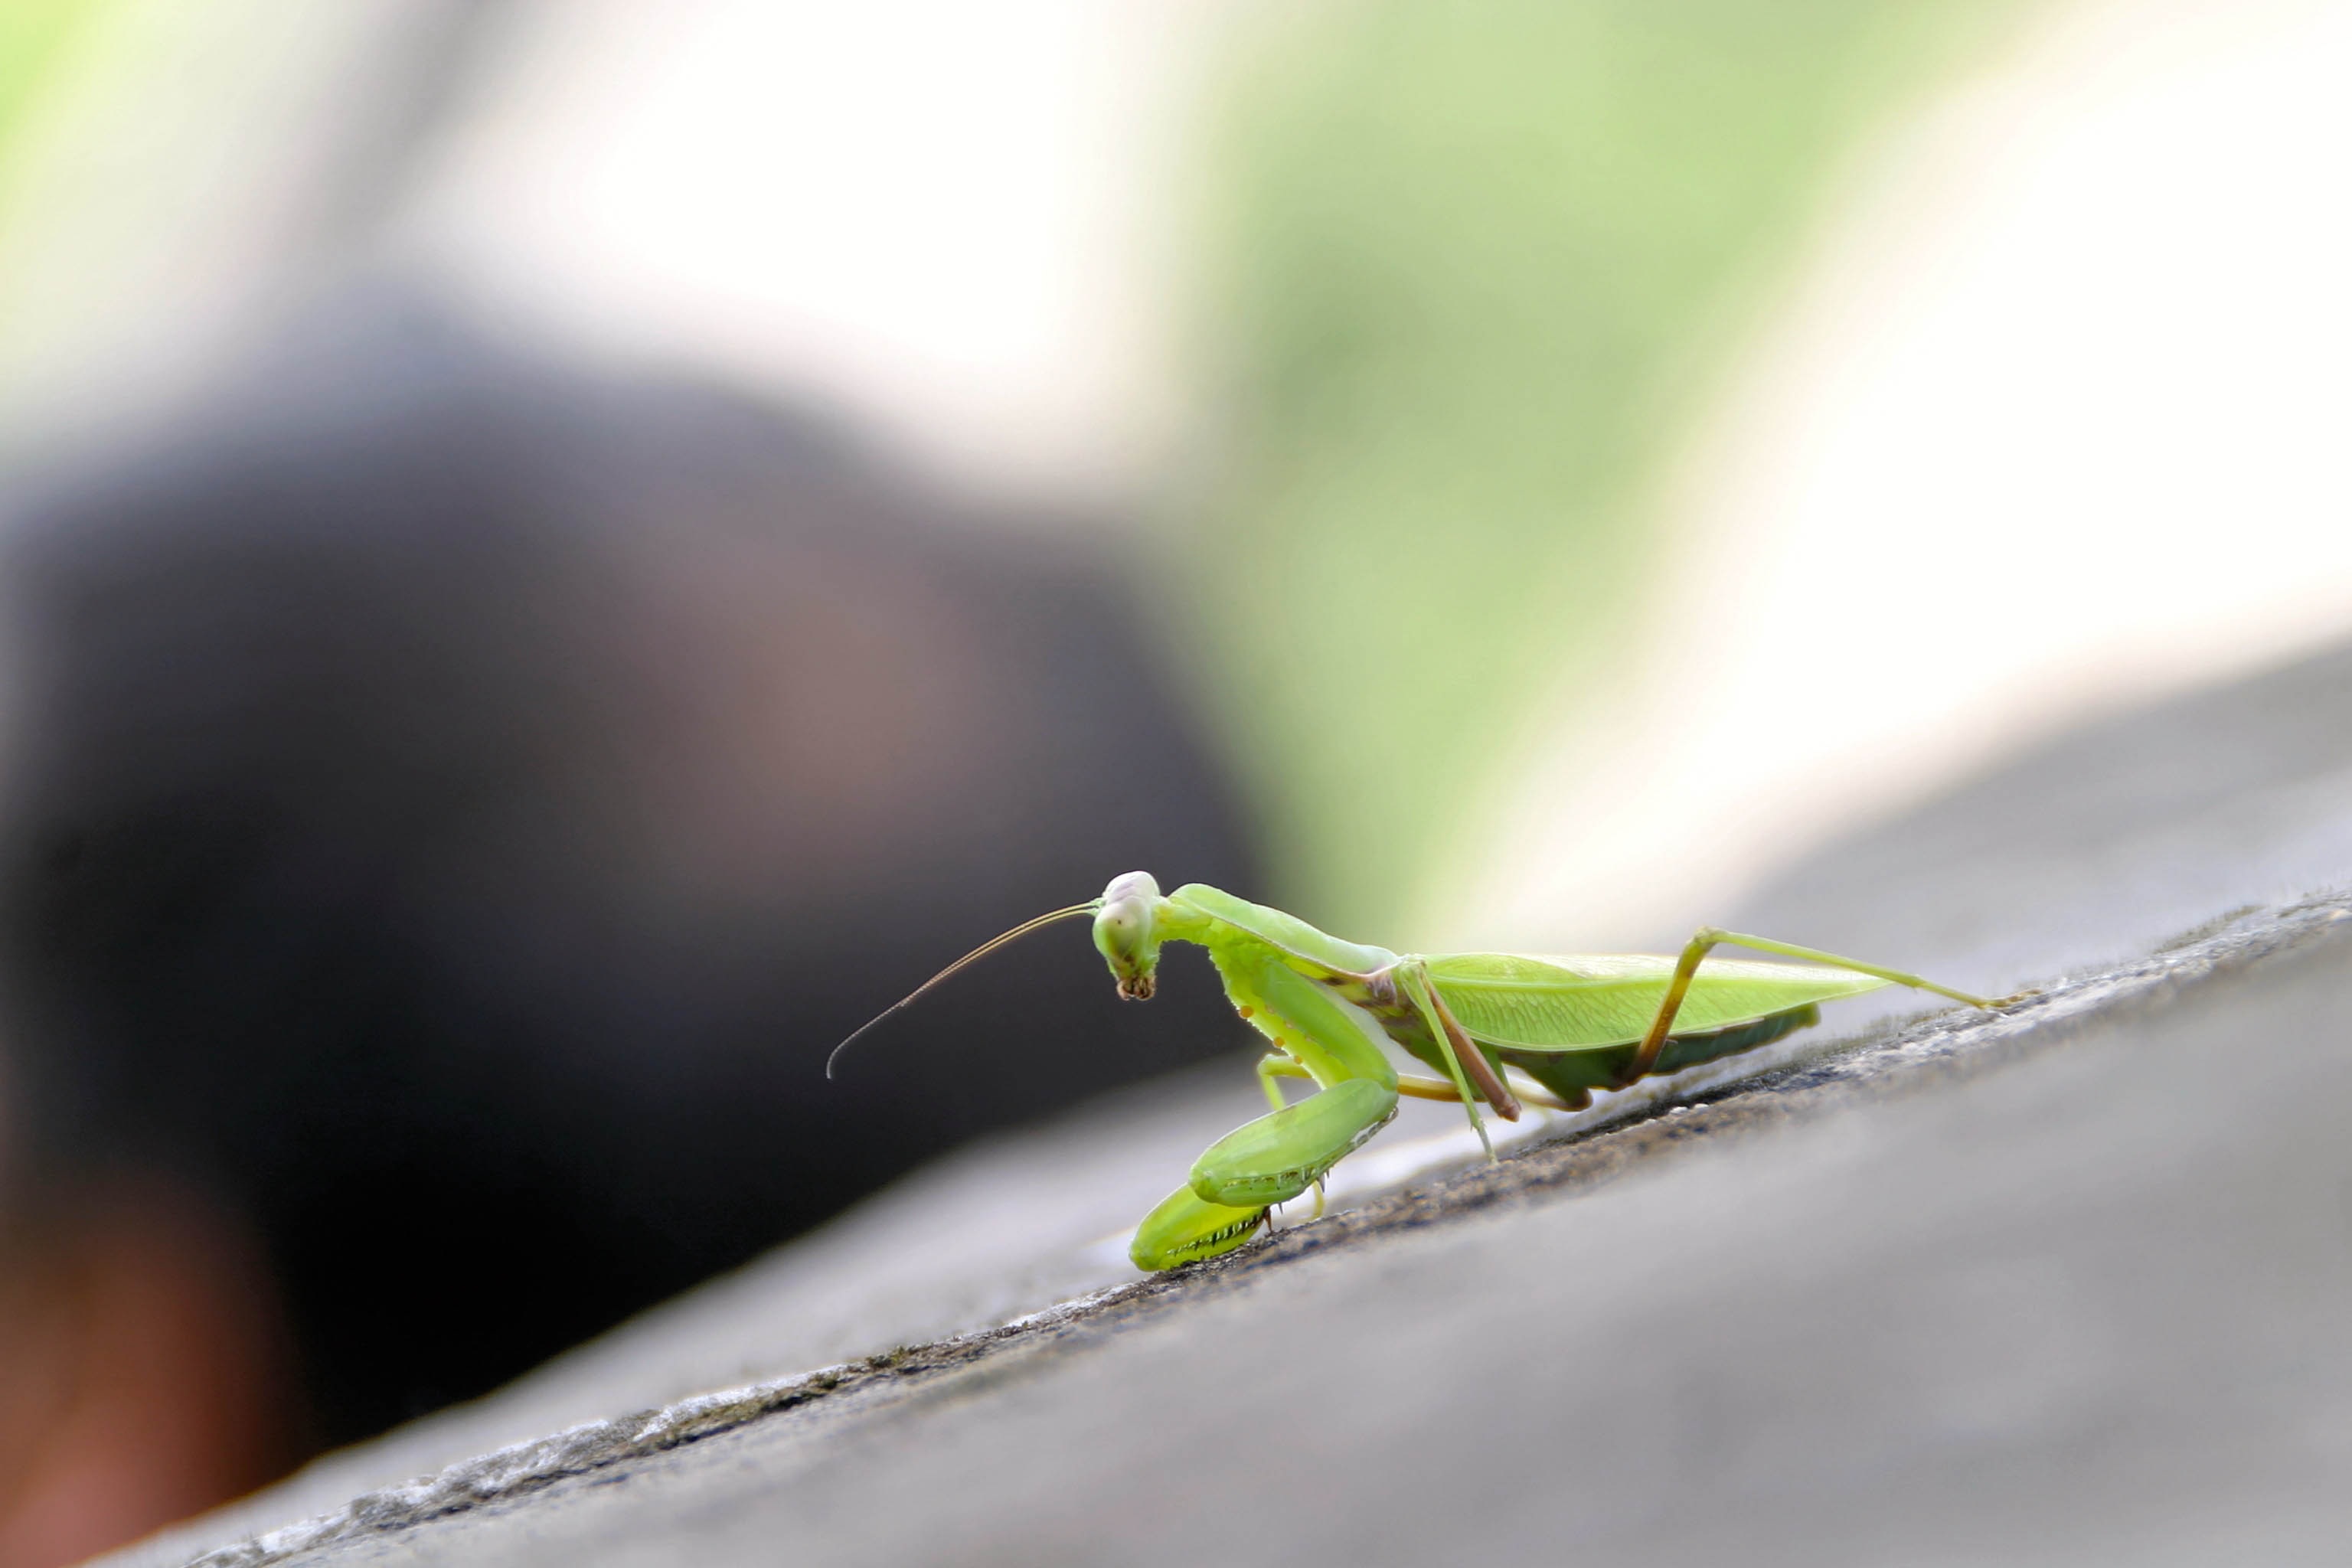
wing, photography, leaf, green, praying mantis, insect, fauna, grille, invertebrate, close up, mantis, china, grasshopper, macro photography, arthropod, plant stem